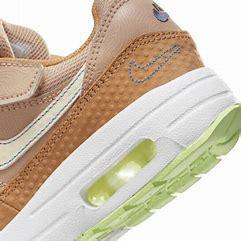
Brand: Nike
Model: Air Max 1 Easyon